List of mayors of Chur

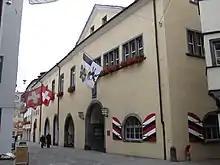
Rathaus Chur

This is a list of mayors of Chur. The mayor of Chur held the title of "Bürgermeister" until 1875. Since then, the "Stadtpräsident" presides the city's executive, the office of the "Bürgermeister" is limited to the presidency of the local citizen's corporation ("Bürgergemeinde").